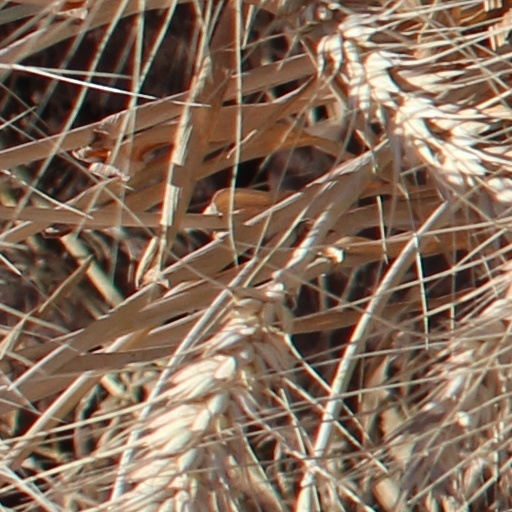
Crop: wheat